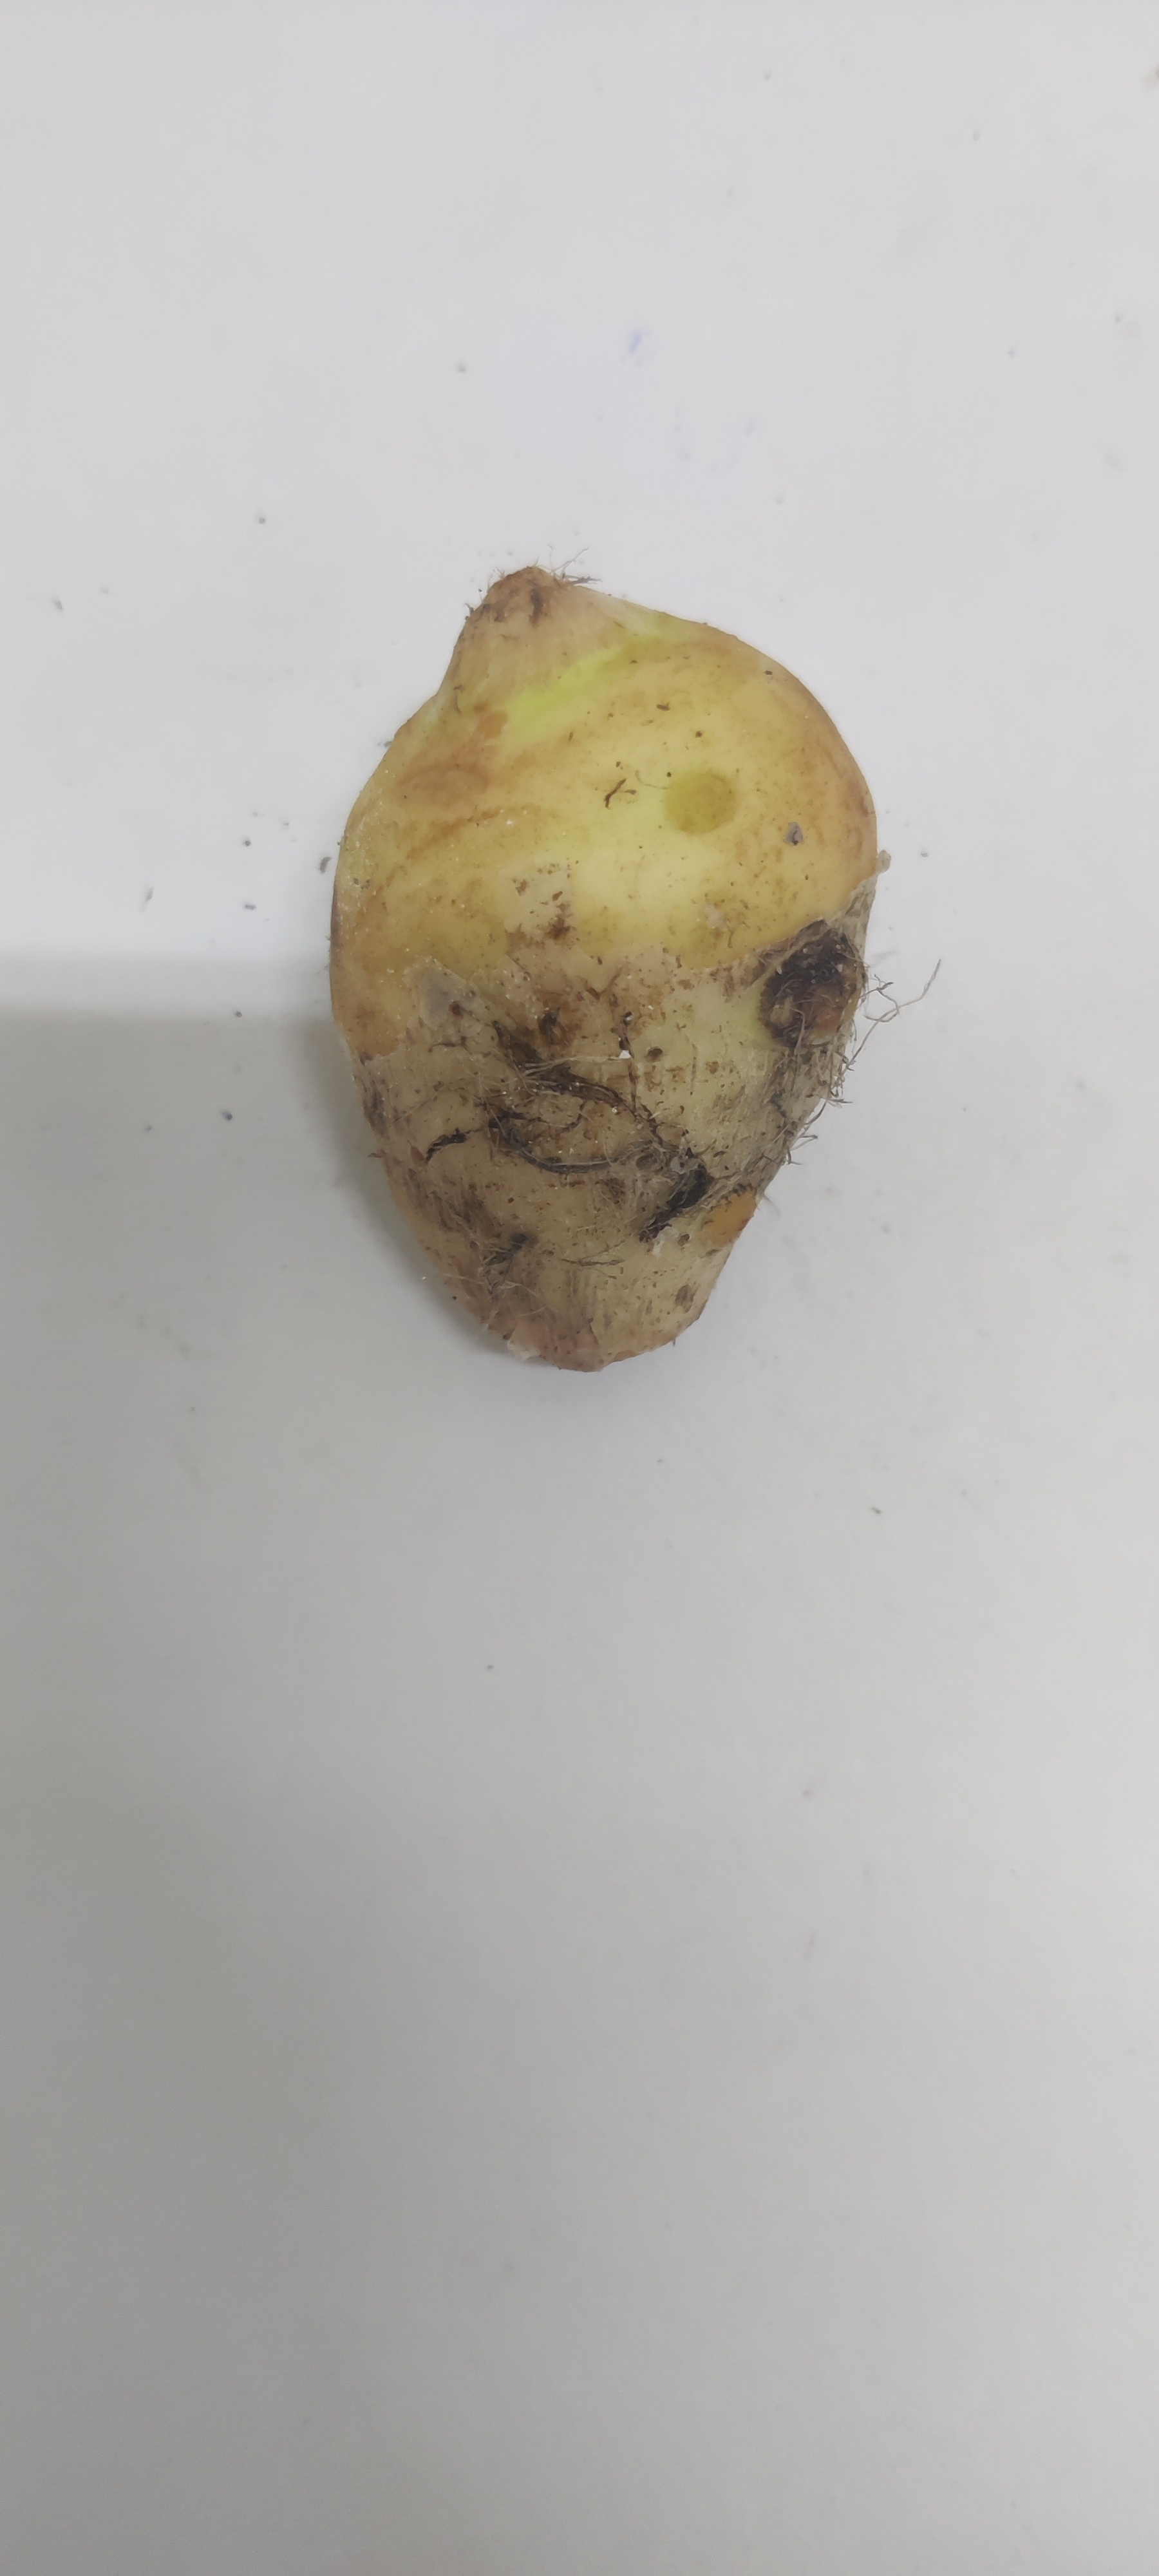
Crop: Taro root
Condition: Severely Damaged